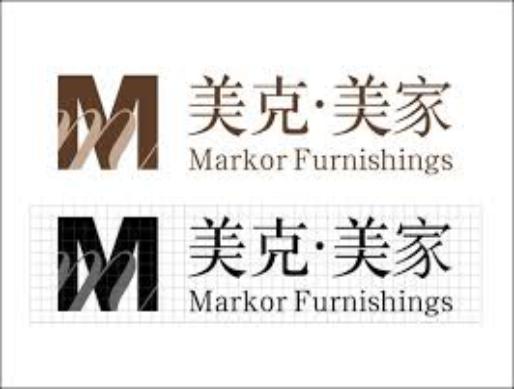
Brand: markor furnishings
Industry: Necessities